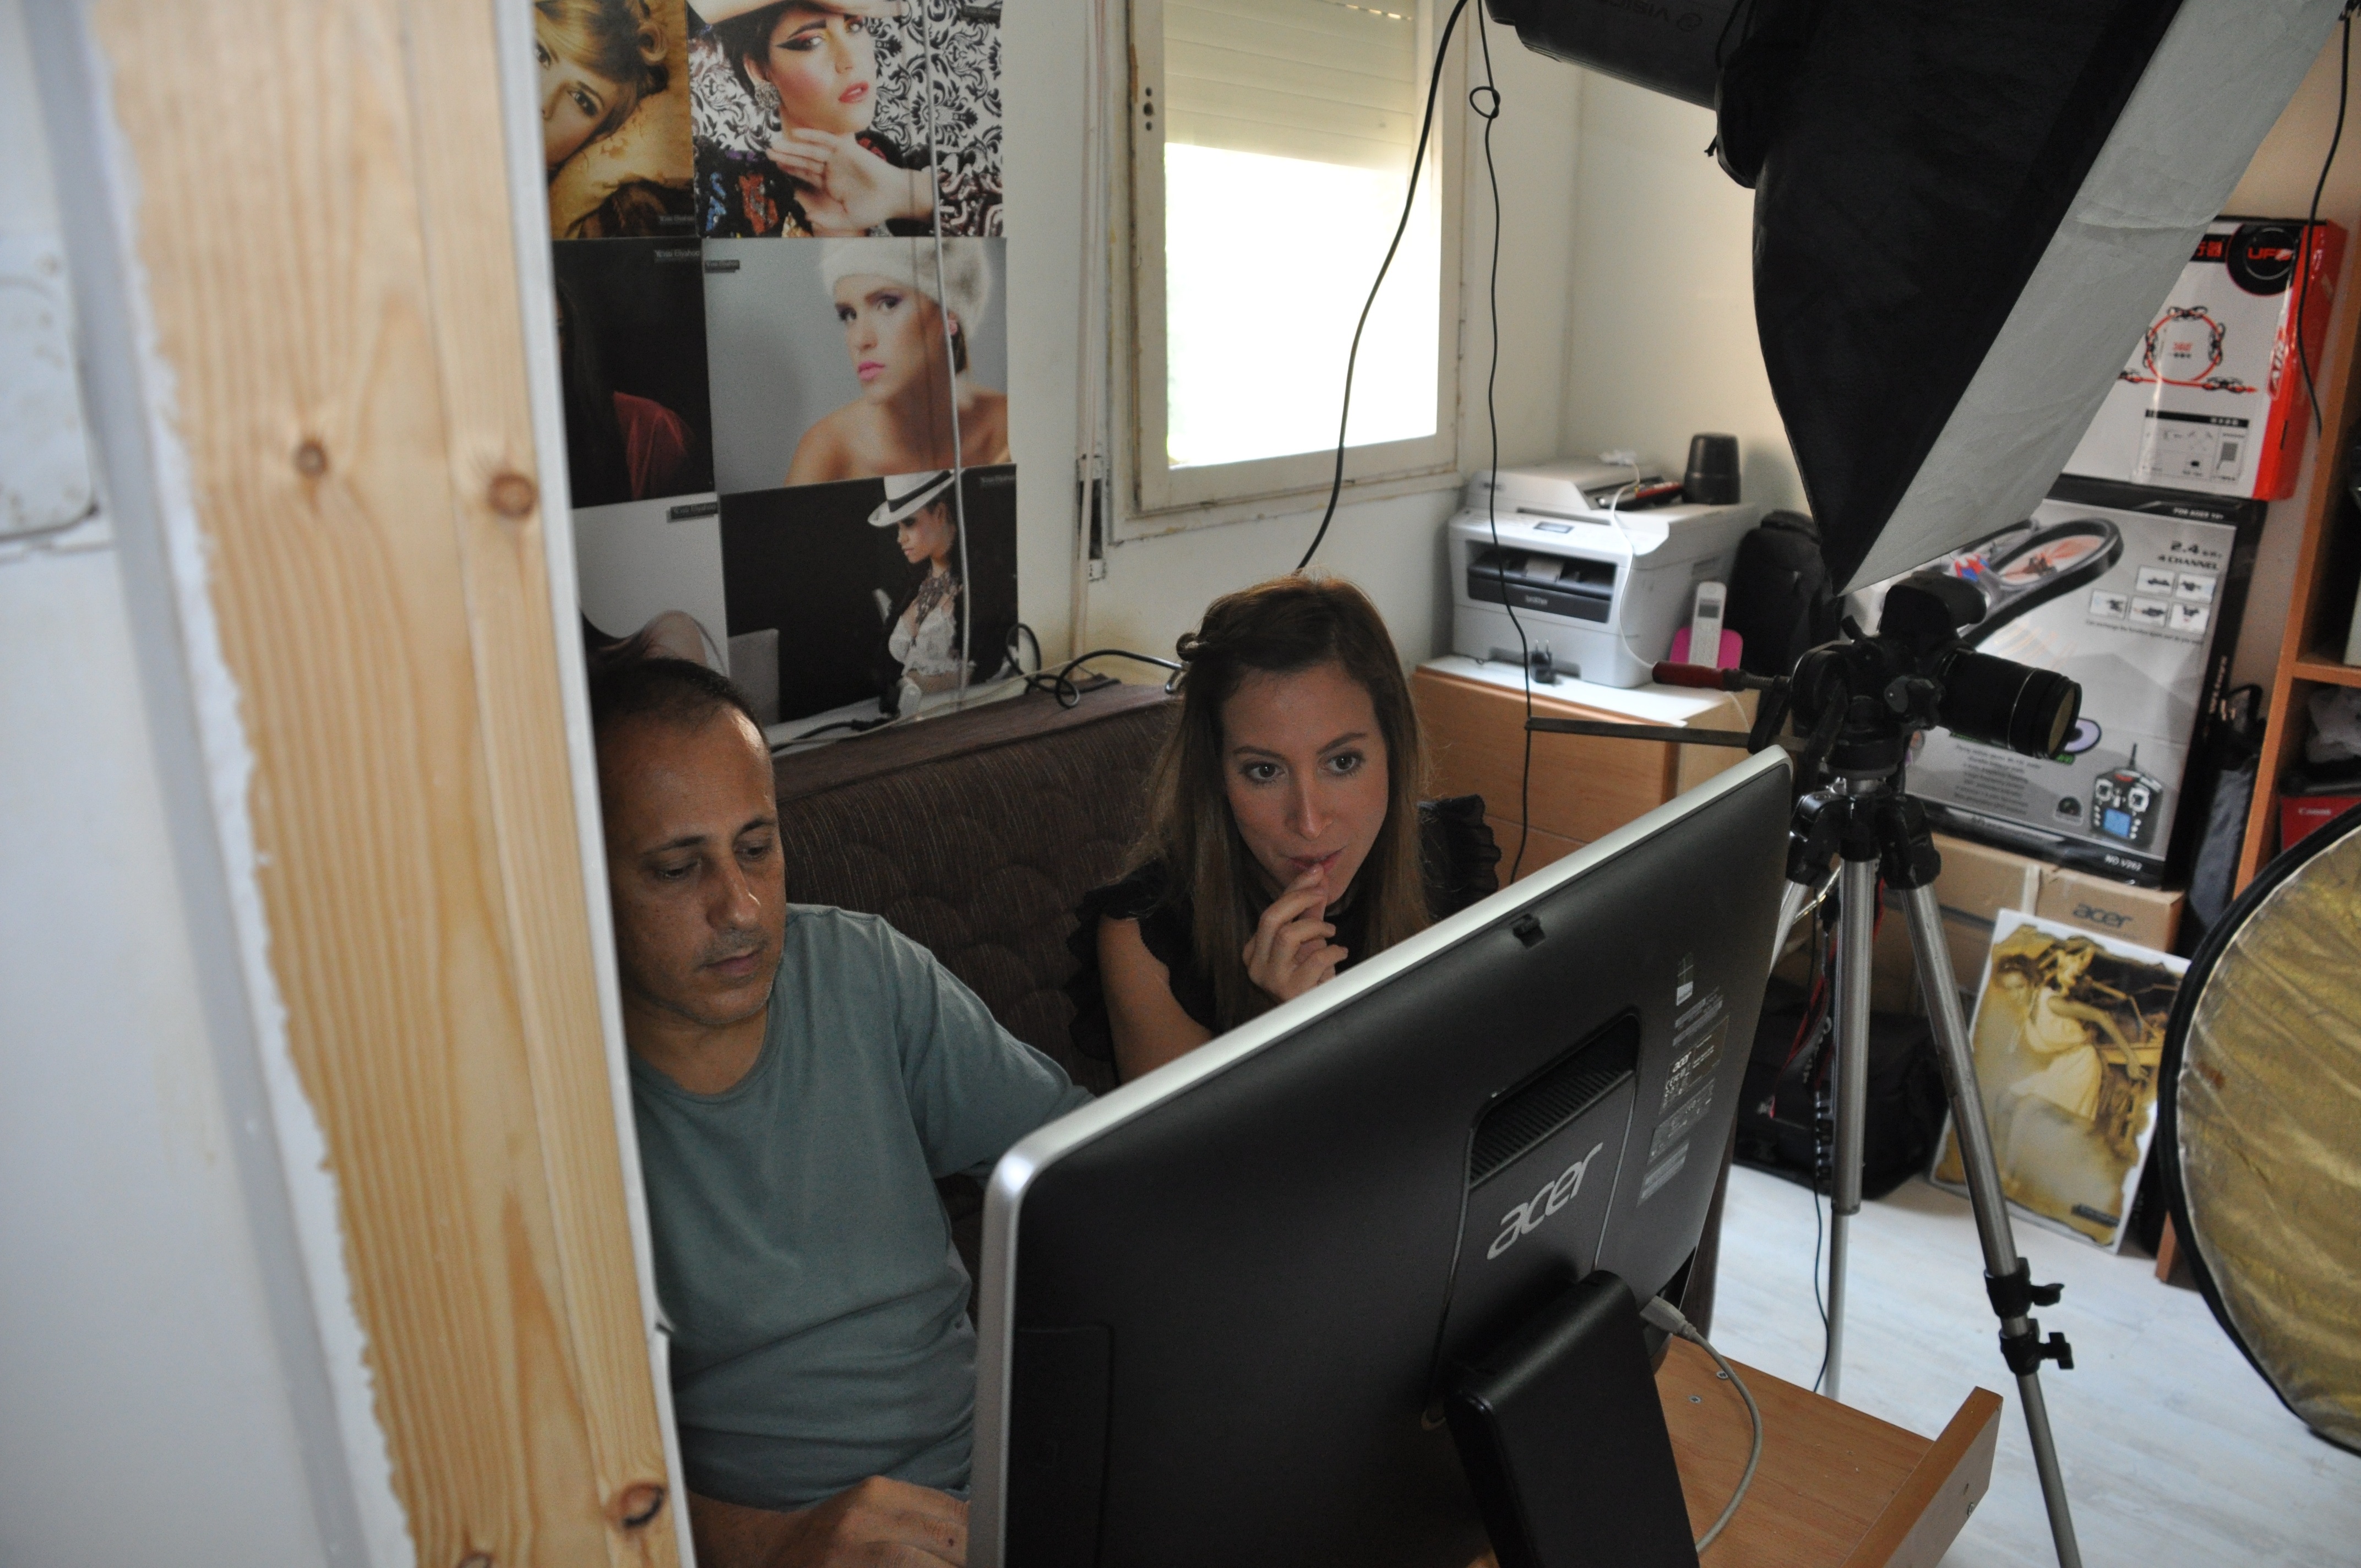
girl, woman, technology, female, model, young, studio, communication, fashion, furniture, design, audio, photoshoot, editing, electronic device, back office